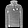
Label: Pullover